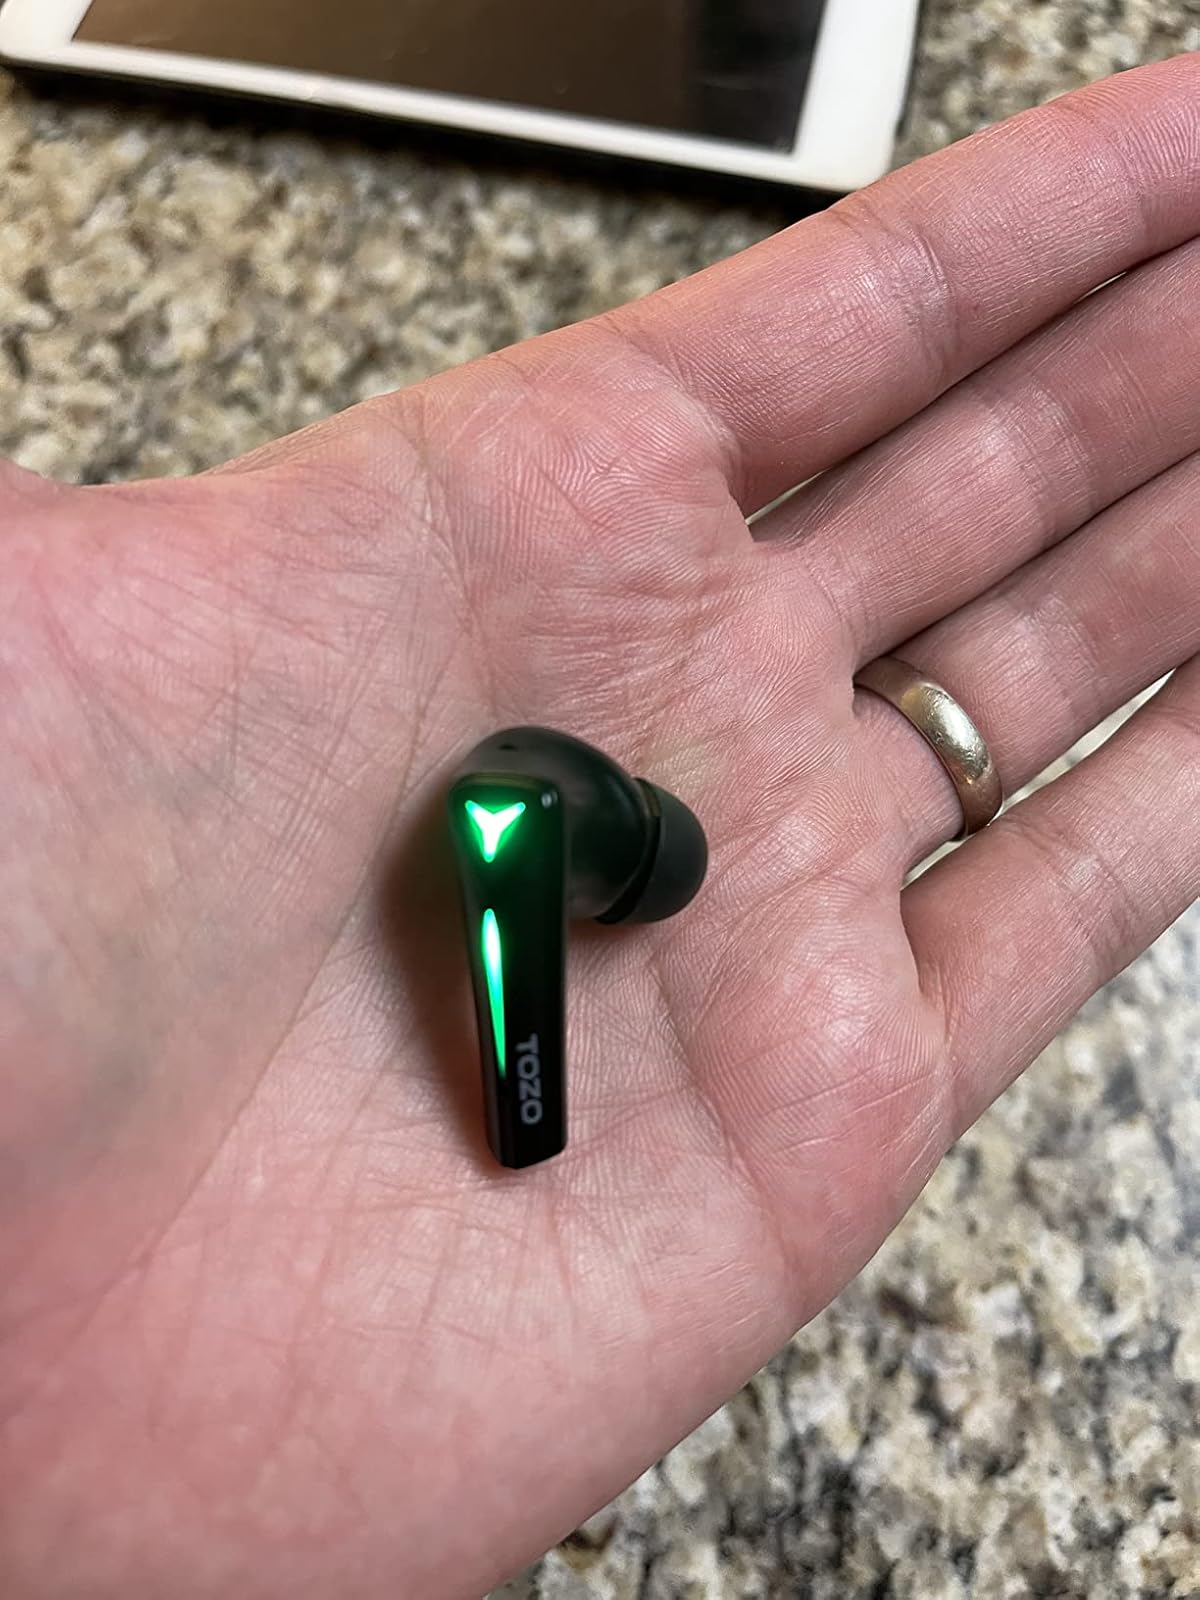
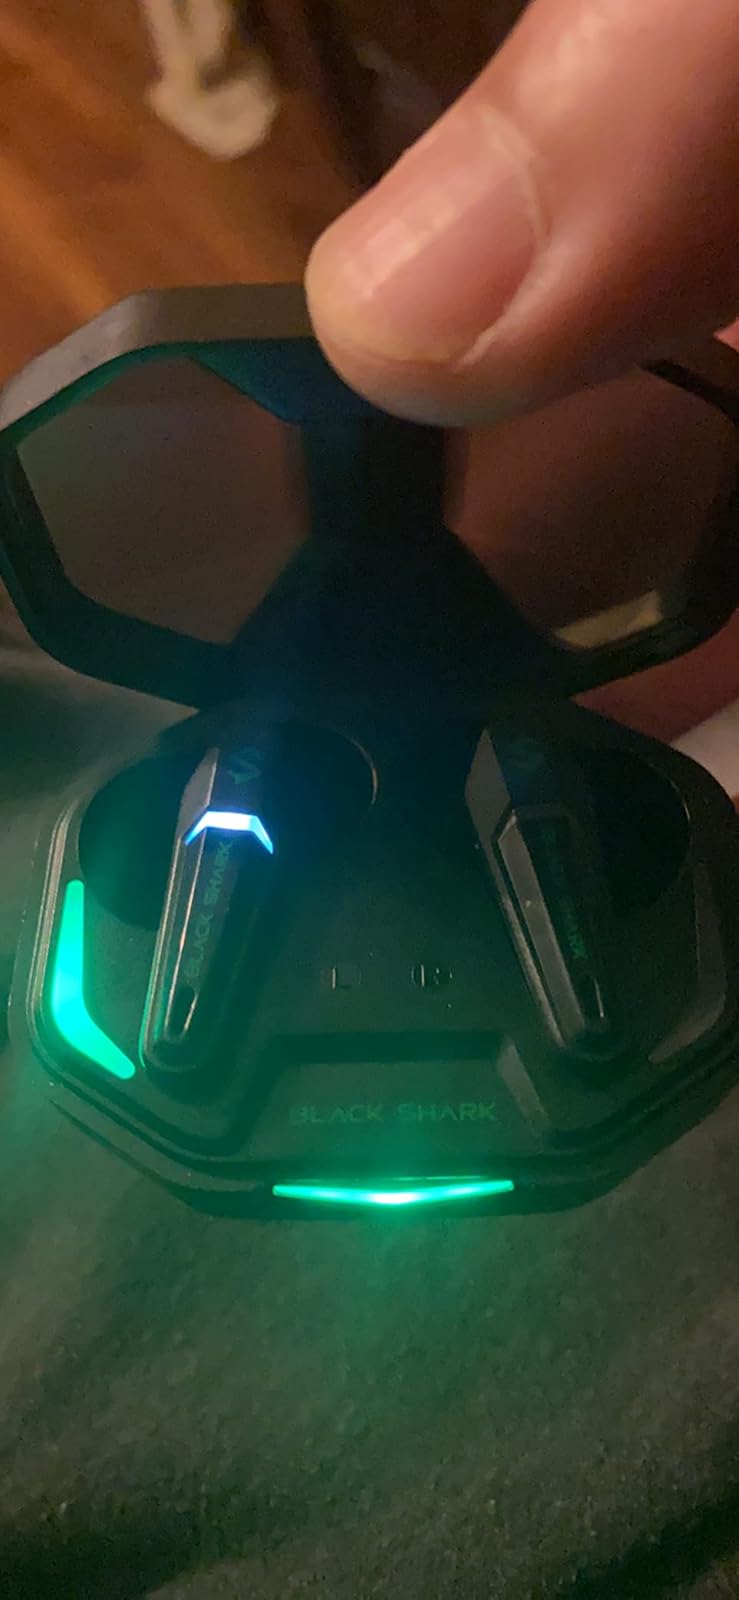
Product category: earbuds
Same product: no